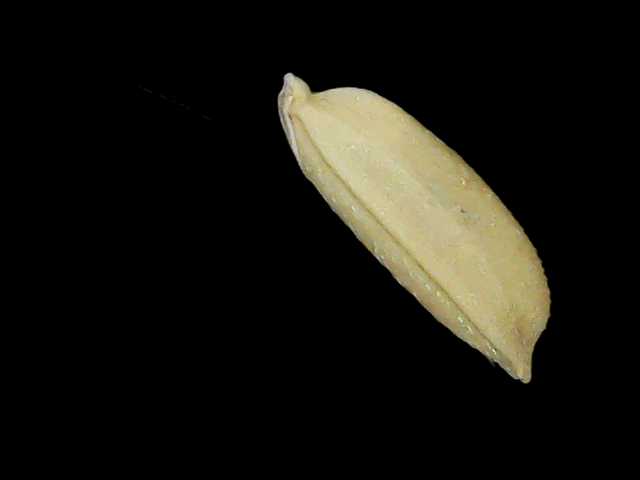
Rice variety: Br23